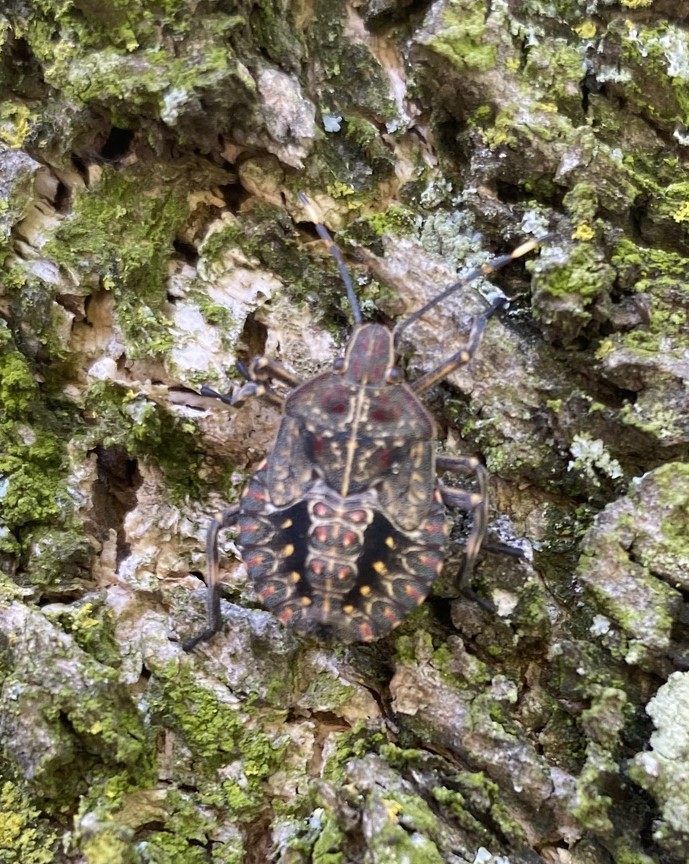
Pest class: stink_bug